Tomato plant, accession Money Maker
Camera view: horizontal (90 deg, fisheye); turntable rotation: 120 degrees
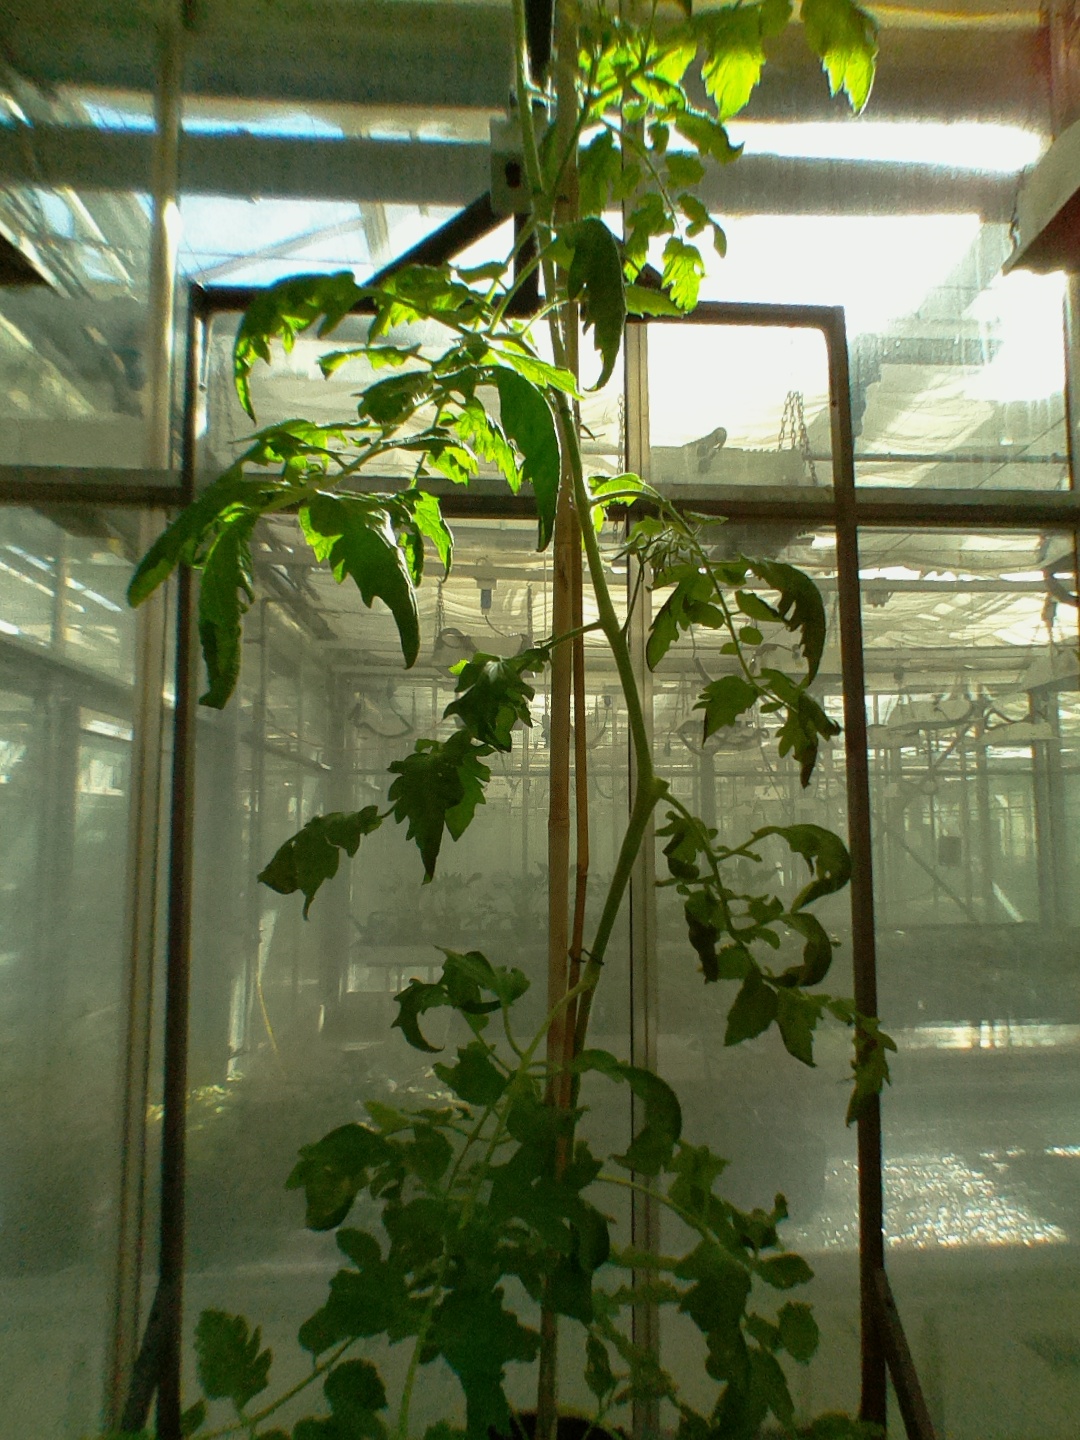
BBCH growth stage 70: Fruits at the main stem or branches visibles